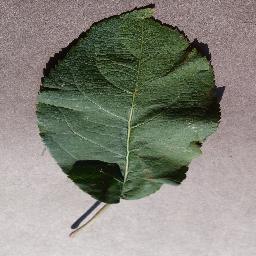
Label: Apple___healthy